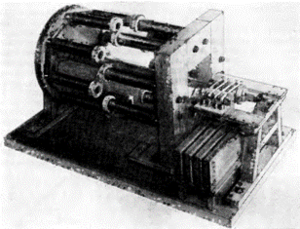
Moritz Hermann von Jacobi, frère du mathématicien Carl Gustav Jakob Jacobi, est un ingénieur et un physicien prussien qui a effectué l'essentiel de sa carrière en Russie, où il a découvert la galvanoplastie.